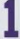
Number: 1